Kurt Stenberg

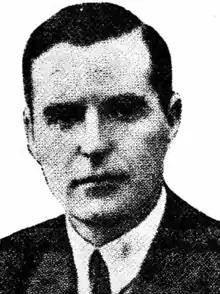

Kurt Enoch Stenberg (11 July 1888 – 26 March 1936) was a Finnish gymnast who won bronze in the 1908 Summer Olympics.